Wide West

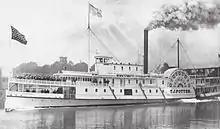
"T.J. Potter", the steamer constructed with the upper works and machinery of "Wide West".

In August 1887, the boiler, engines, and upper works of "Wide West" were nearly as good as new, but the hull was "rotten", and consequently the owners planned to construct a new hull for the steamer, and shift the works and the machinery over to it. The new hull was to be nearly as long as the old one, with two feet less beam, and one foot less depth of hold. The boiler deck was to be cut down one and one-half to two feet.